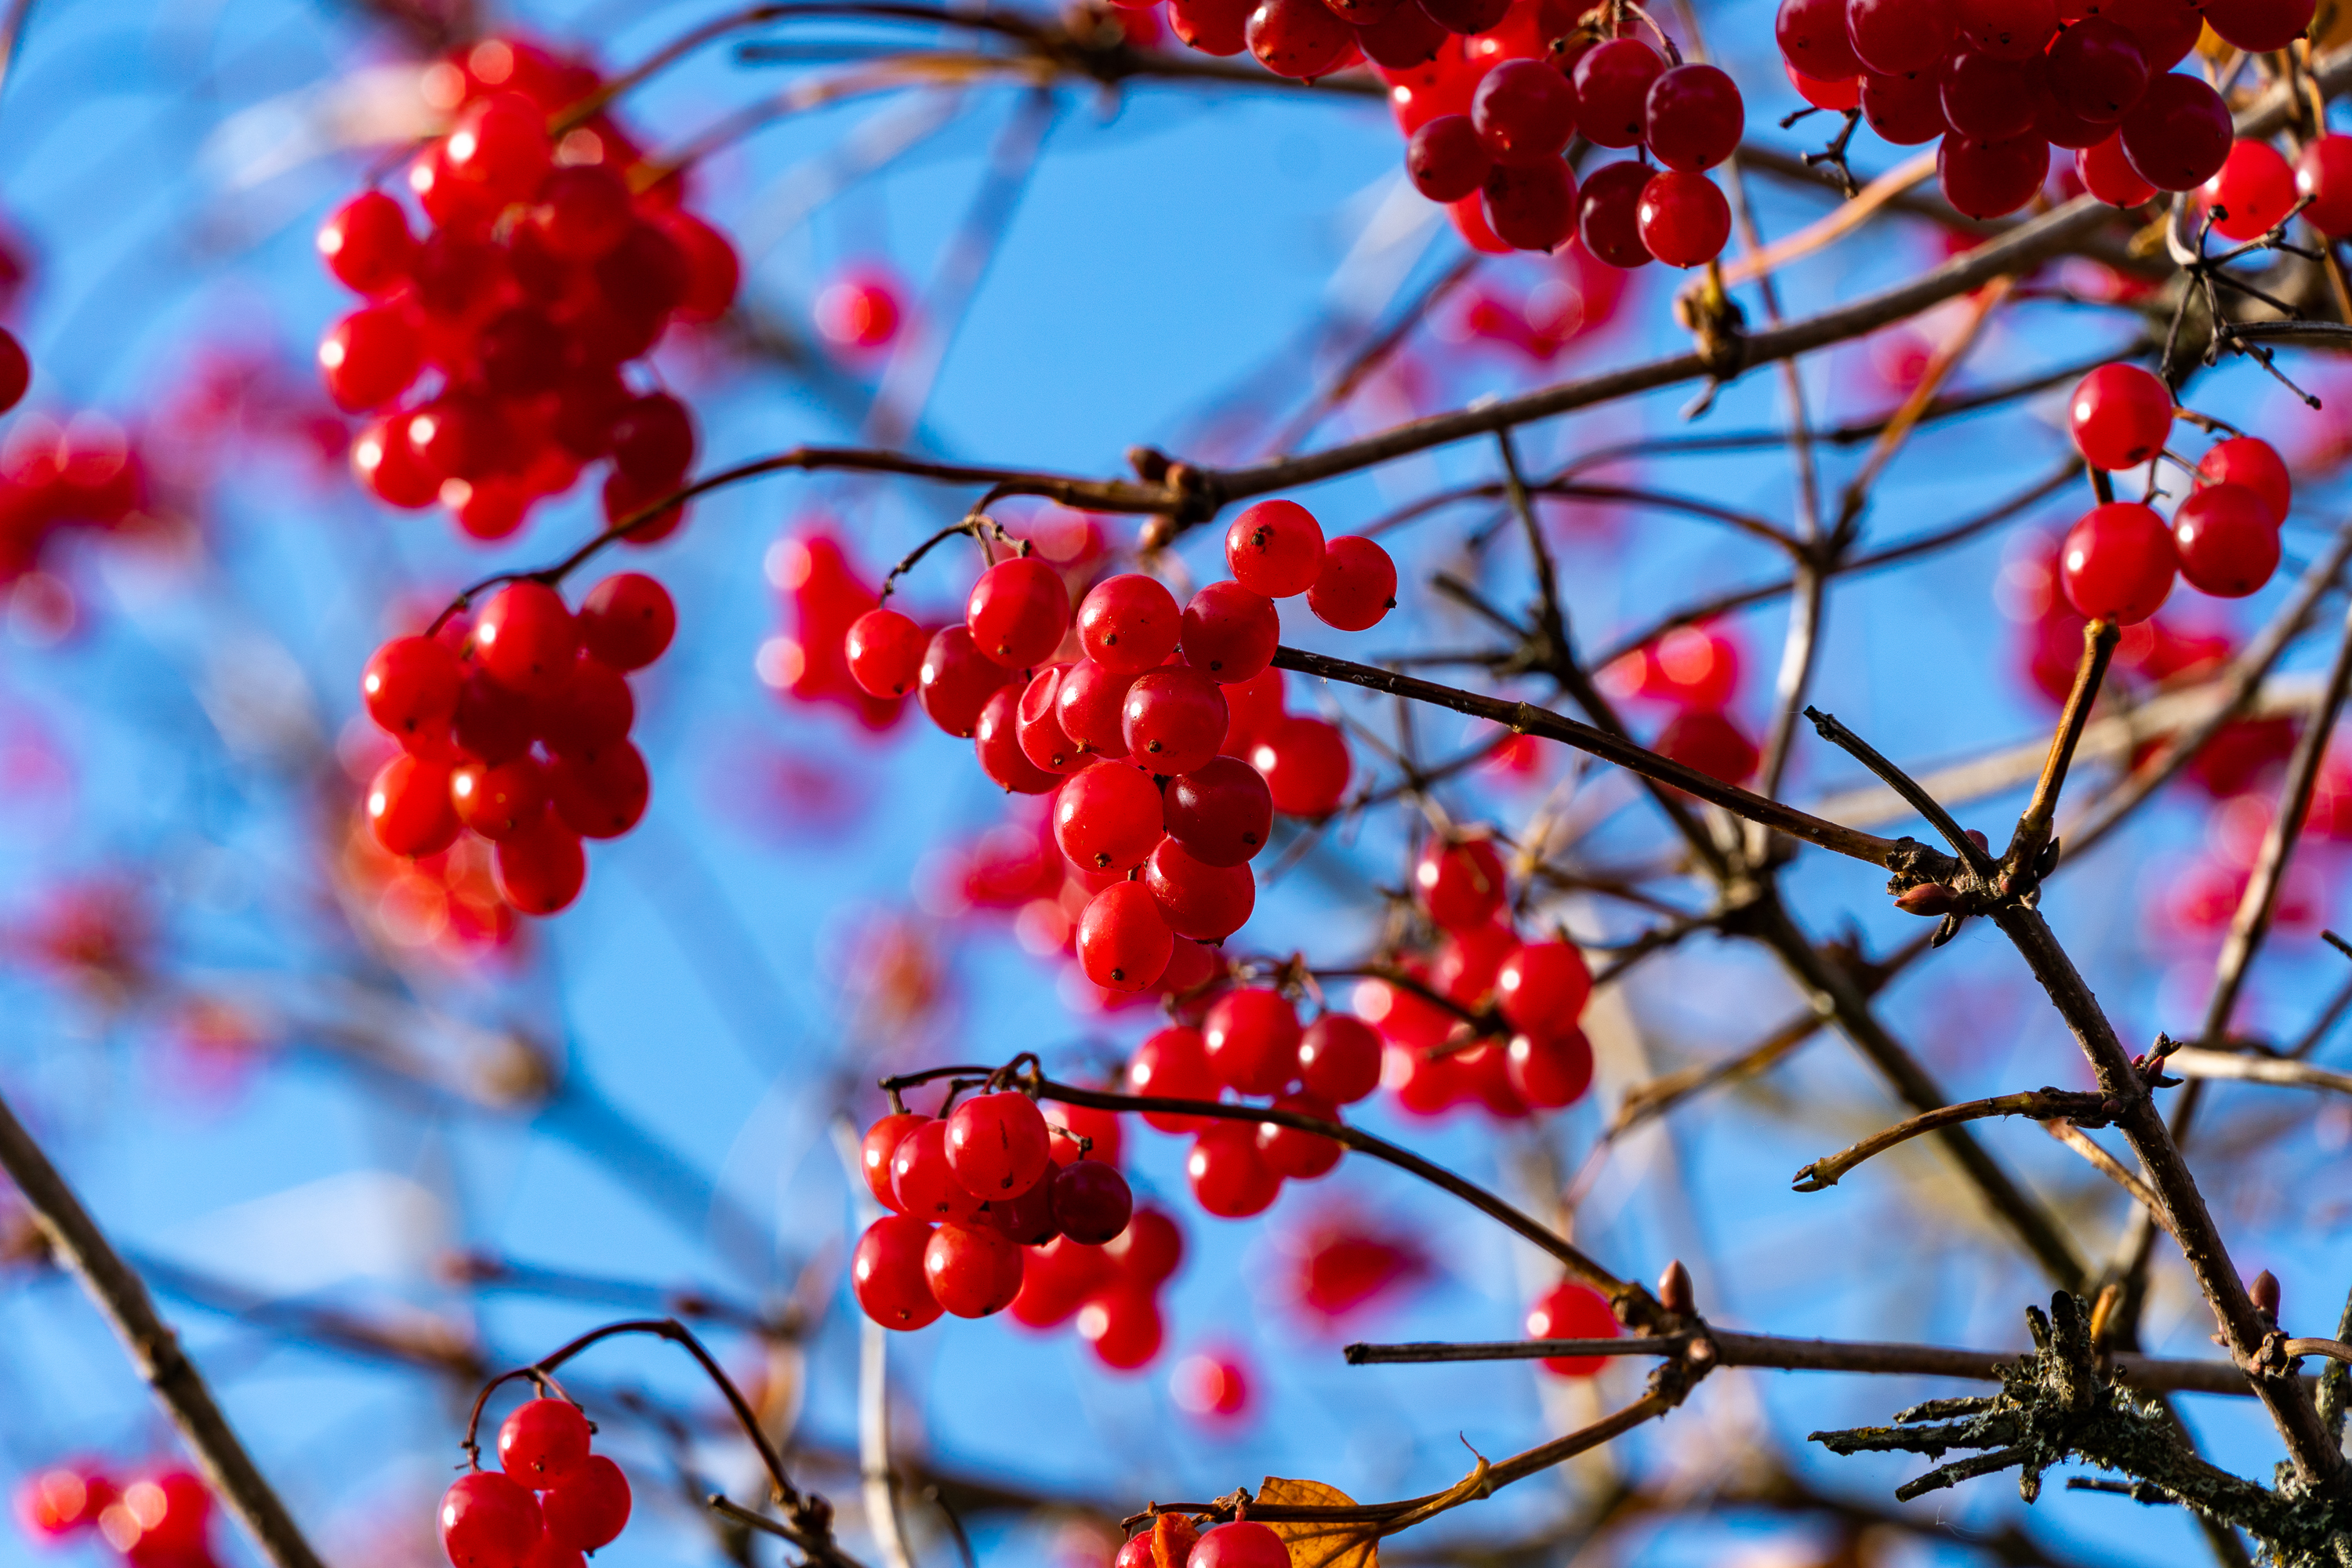
viburnum, berries, autumn, red, medicinal, shrub, foliage, sky, plant, colorful, garden, village, nature, daytime, branch, twig, tree, fruit, berry, woody plant, flowering plant, produce, freezing, Superfruit, spring, winter, rose family, fruit tree, buffaloberries, subshrub, seedless fruit, frost, acerola family, prunus, arctostaphylos, moschatel family, oleaster, coquelicot, malus